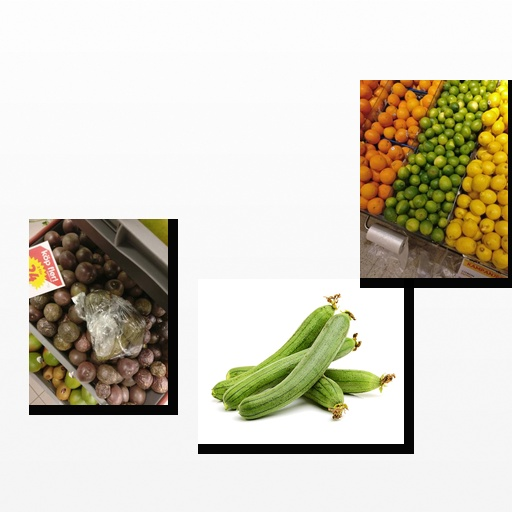
Food items: lime, passion_fruit, ridge_gourd